Probe (Philippine TV program)

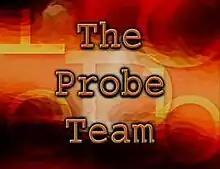
Title card

Probe Profiles (formerly known as "Probe", "The Probe Team" and "The Probe Team Documentaries") is a Philippine documentary television show broadcast by ABS-CBN, GMA Network and ABC. Hosted by Cheche Lazaro, it premiered on March 6, 1987. The show concluded on June 30, 2010.